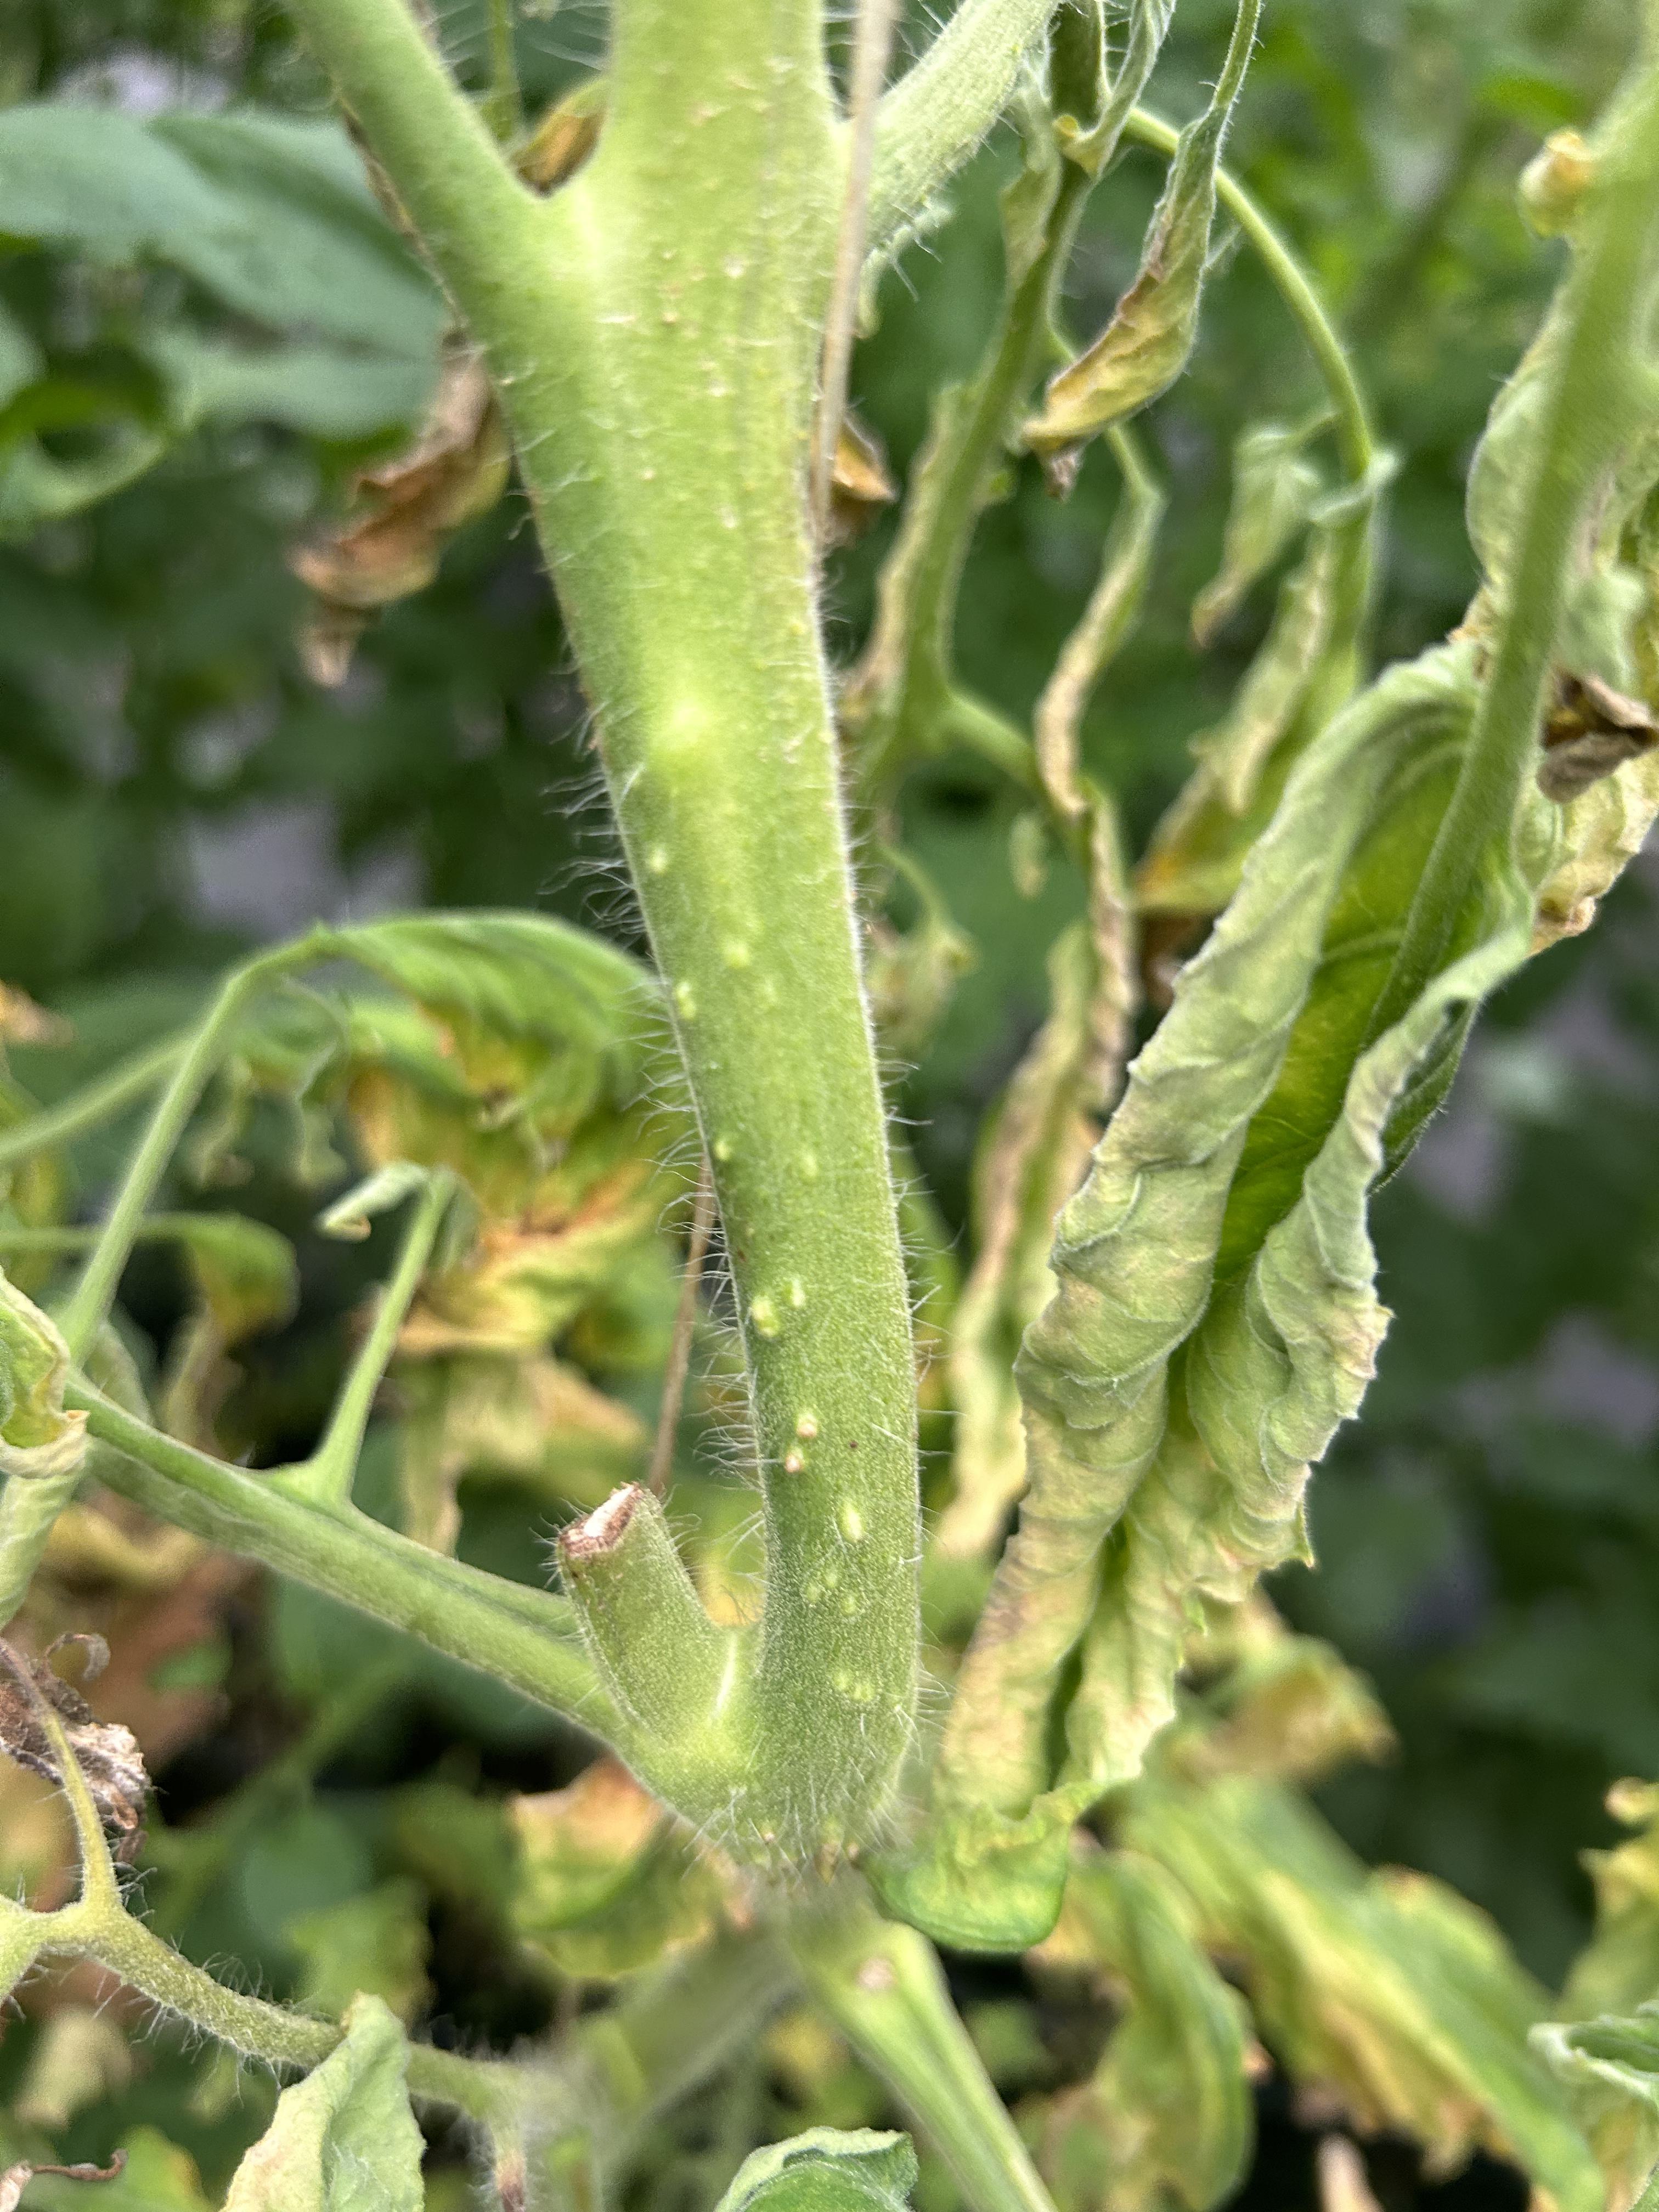
Disease: Wilt